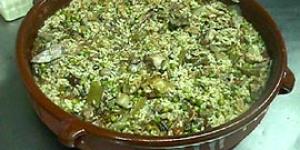
arroz brut